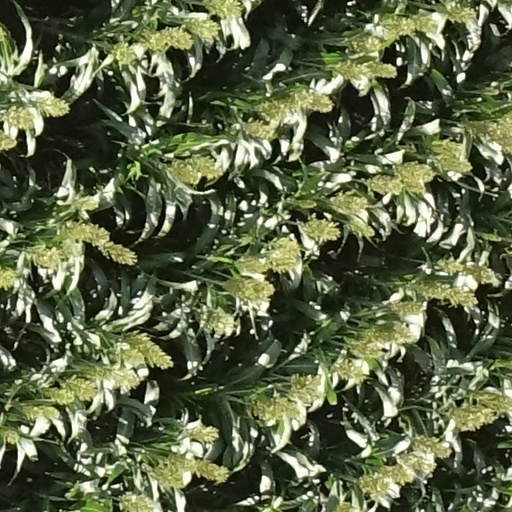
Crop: sorghum